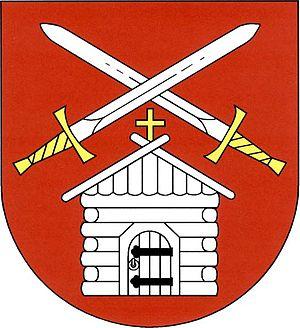
Církvice est une commune du district de Kolín, dans la région de Bohême-Centrale, en République tchèque. Sa population s'élevait à 154 habitants en 2020.